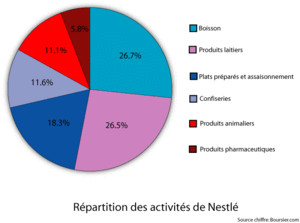
Activité du groupe Nestlé.
Nestlé est une multinationale suisse et l'un des principaux acteurs de l'industrie agroalimentaire de la planète. Avec un chiffre d’affaires de CHF 91,4 milliards en 2018, elle est la première entreprise agroalimentaire du monde et la plus grande entreprise laitière du monde. Elle transforme et commercialise un large éventail de produits et de boissons pour l'alimentation humaine et animale. Elle se veut l'un des principaux innovateurs en la matière en Europe, avec notamment le café soluble Nescafé, les plats lyophilisés Bolino ou les surgelés. Son siège social est situé à Vevey, en Suisse. Son chiffre d'affaires de 2014 et les autres résultats financiers de cette même année l'ont portée au 31ᵉ rang mondial des plus grandes entreprises. Elle est cotée au SIX Swiss Exchange.